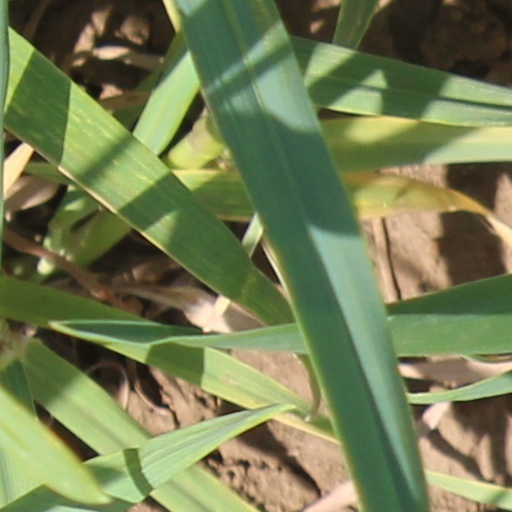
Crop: wheat